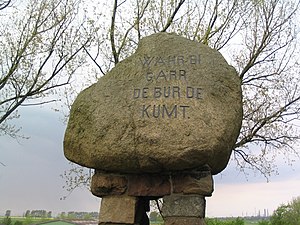
Slaget ved Hemmingstedt / Forberedelser og indledende manøvrer
Mindesmærke ved Hemmingstedt
Slaget ved Hemmingstedt var et slag mellem kong Hans' hær og befolkningen i Ditmarsken år 1500. Kong Hans, som da var konge i Kalmarunionen, begav sig dette år mod Meldorf i Ditmarsken med sin hær bestående af danske adelsmænd og Den saksiske garde. Hensigten var at underlægge sig Ditmarsken, der var en uafhængig bonderepublik syd for Ejderen i Holsten, som officielt var underlagt bispesædet i Bremen, men reelt var autonom. Der var ingen central ledelse i republikken, og magten var spredt rundt om i forskellige landsbyer. Ditmarskerne var organiserede som en bondehær, og i moderne terminologi begrænset til at bruge guerillametoder og primitive våben i kampen for at forsvare deres område. De talte ca. 6.000 personer og var alle bønder.